World Innovation Forum (Kuala Lumpur)

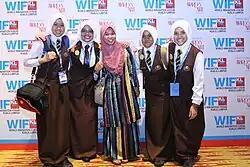
World Innovation Forum in Kuala Lumpur

World Innovation Forum (Kuala Lumpur) is an annual conference held each year in Kuala Lumpur. Past speakers at WIF-KL include current and former Malaysian Prime Ministers, Tun Dr. Mahathir bin Mohamad and Dato' Sri Haji Mohammad Najib bin Tun Haji Abdul Razak.